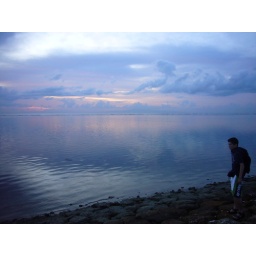
sanur beach. beach boy against the beach